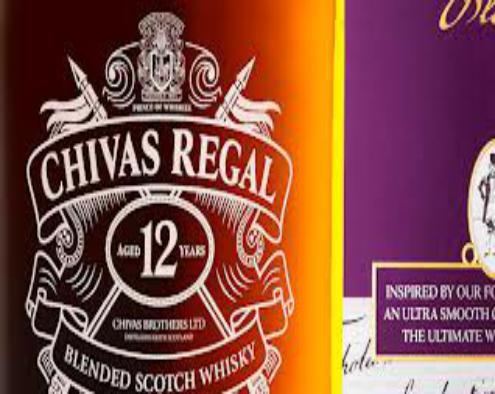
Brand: CHIVAS REGAL
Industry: Food